Aztec warfare

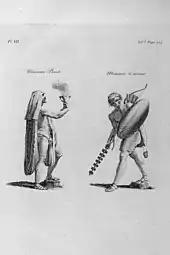
Aztec priest and warrior, 1787

Broadly, Aztec army ranks were similar to the modern Western rankings of “General” and "Major”, as were the groupings of warriors into categories such as “enlisted men” or “officers”. However, while parallels can be drawn between the organization of Aztec and Western military systems, as each developed from similar functional necessities, the differences between the two are far greater than the similarities. The members of the Aztec army had loyalties to many different people and institutions, and ranking was not based solely on the position one held in a centralized military hierarchy. Thus, the classification of ranks and statuses cannot be defined in the same manner as that of the modern Western military.